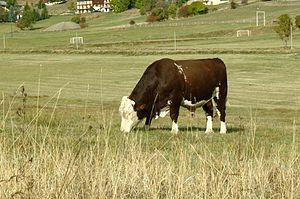
Taureau à Beuil